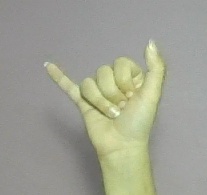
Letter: ya